Preparing for a Fancy Dress Ball

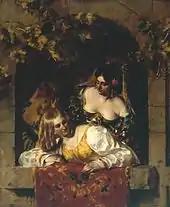
Two women on a balcony

In late 1833, Etty was commissioned by Williams-Wynn to paint a portrait of two of his seven children. "Preparing for a Fancy Dress Ball" depicts Williams-Wynn's daughters Charlotte and Mary, dressing up in lavish Italian-style costume. Although their dress is generally described as Italian, Dennis Farr's 1958 biography of Etty speculates that elements of the costumes were possibly intended to be Russian, based on Charlotte's headdress. The Italian-style clothing likely represents the high level of interest in Italian culture in early 19th-century England. The popularity of the style of music now known as "bel canto", widely associated with Italy, was at its peak; likewise, the Italian plays of William Shakespeare had become extremely popular in the period. Etty, who had spent a good deal of time in Venice and other Italian cities, would have been very familiar with Italian clothing designs, and the costumes worn by the Williams-Wynn sisters closely resemble those of women in Venetian scenes painted by Etty, such as 1831's "Window in Venice, During a Fiesta". As art historian Leonard Robinson points out, despite the title the sisters are not in fact shown preparing for the ball, but are fully dressed. The style of the work reflects that of Thomas Lawrence, who had been Etty's teacher in 1807–08, as well as that of Joshua Reynolds, of whom Etty was a great admirer and of whose works Etty had often made copies as an exercise.